The Good Samaritan (Morot)

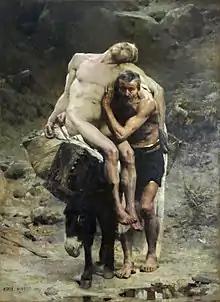
"The Good Samaritan" (1880) by Aimé Morot

The Good Samaritan (French: "Le Bon Samaritain") is an oil in canvas painting by Aimé Morot, from 1880. Although large (268cm x 198cm) it was originally larger, but the artist reduced it in order to focus more directly on the life-sized figures at the centre of the composition. It was exhibited at the Salon of 1880, where it won a medal of honour.